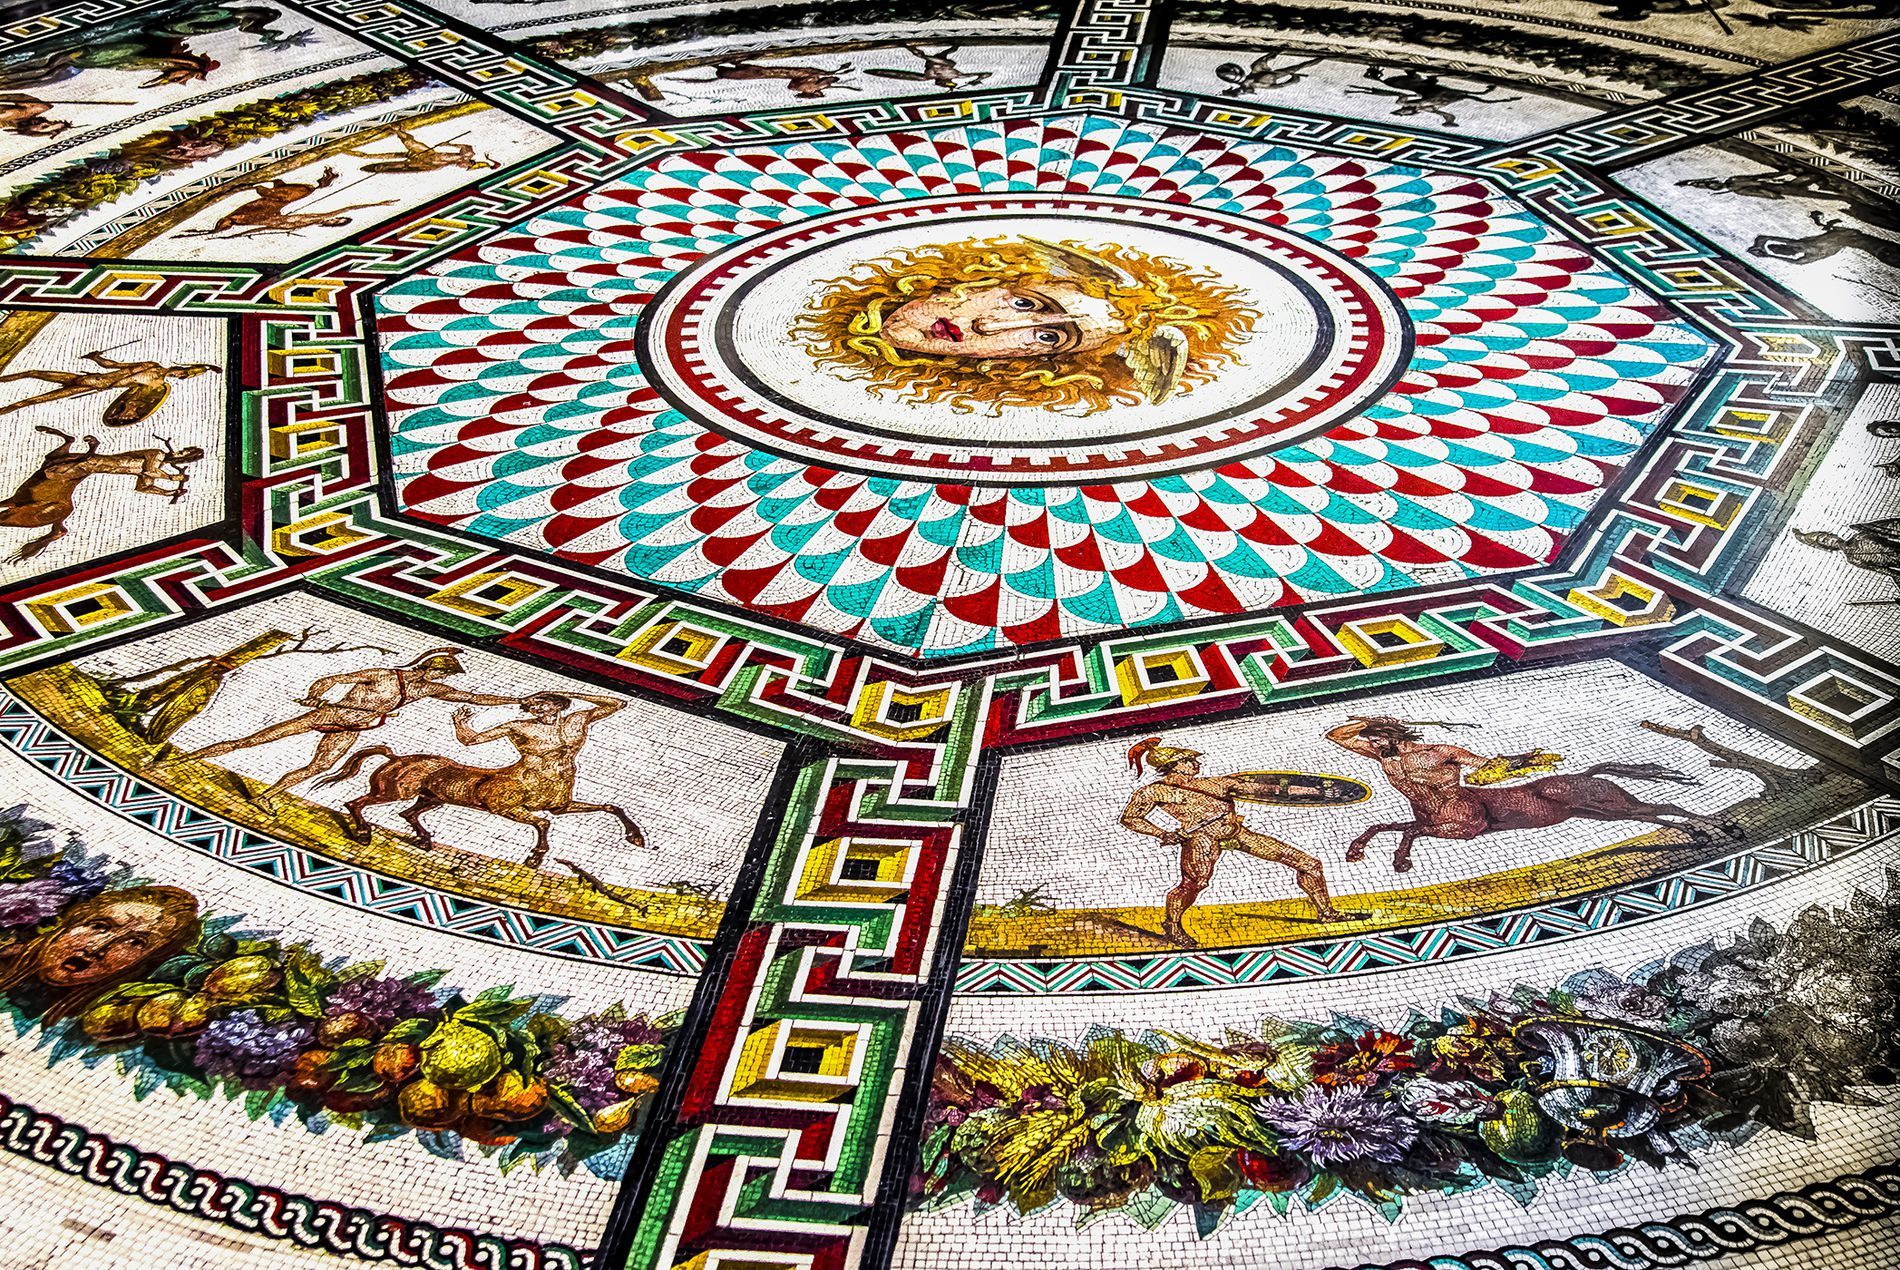
Medusa Mosaic Artwork
A detailed mosaic artwork featuring a circular artwork. In the center there is a Medusa's face surrounded by yellow snakes coming from her head, her eyes are blue with two wings on her head. There is another layer of patterns surrounding it in red and cyan, then other artworks are a horseman fighting a soldier, and the final outer layer of the artwork is a thread of flowers and fruits
A close up angled shot featuring an ancient Romanian or Greek artwork. The geometric shapes and vibrant colors add an edgy feeling. The center of the artwork is eye catching. The indoor lighting highlights the details and textures of the mosaic and makes the colors pop. The overall feeling of the photograph  is artistic
Labels: Tile, Art, Mosaic, Person, Plate, Adult, Bride, Female, Wedding, Woman, Face, Head, Floor, Architecture, Building, Church, Accessories, Ornament, Tapestry, Drawing
Camera: RICOH IMAGING COMPANY, LTD. PENTAX K-1
Lens: TAMRON SP AF 28-75mm F2.8 XR Di, Tamron SP AF 28-75mm F2.8 XR Di LD Aspherical [IF] Macro
Aperture: F4
Exposure: 1/100 sec
ISO: 800
Focal length: 33.0 mm